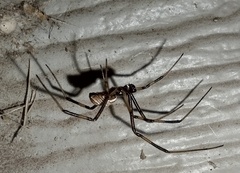
Species: Lactrodectus_hesperus